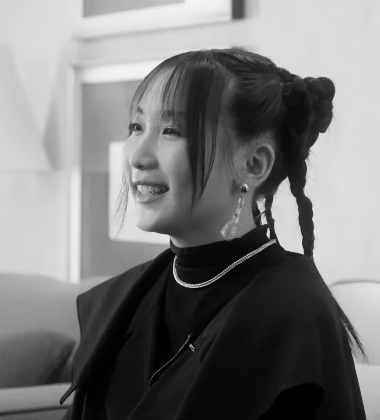
ริระ อิกูตะ

| name = ริระ อิกูตะ
| native_name_lang = ja
| image = Ikura VOGUE Taiwan 20231227.png
| caption = อิกูตะใน ค.ศ. 2023
| alias = อิกูระ
| birth_place = โตเกียว ประเทศญี่ปุ่น
| nationality = ญี่ปุ่น
| alma_mater = มหาวิทยาลัยนิฮง
| module = Infobox musical artist|embed=yes
| origin = ประเทศญี่ปุ่น
| genre = เจป็อป
| years_active = ค.ศ. 2015–ปัจจุบัน
| current_member_of = โยอาโซบิ
ริระ อิกูตะ (; ) เป็นนักร้องและนักแต่งเพลงชาวญี่ปุ่นซึ่งเป็นที่รู้จักในฐานะ "อิกูระ" นักร้องนำของโยอาโซบิคู่กับโปรดิวเซอร์อายาเซะ (โปรดิวเซอร์เพลง)|อายาเซะ และอดีตสมาชิกคณะคัฟเวอร์เพลง เธอมีผลงานซิงเกิลและอีพี (อัลบั้มเพลง)|อีพีจำนวนมาก และในเดือนมีนาคม ค.ศ. 2023 อิกูตะได้ออกสตูดิโออัลบั้มแรกของเธอชื่อว่า "สเกตช์ (อัลบั้มริระ อิกูตะ)|สเกตช์" ซึ่งขึ้นอันดับสูงสุดที่อันดับที่สี่บนชาร์ตอัลบั้มของออริคอน
== วัยเด็กและการศึกษา ==
ริระ อิกูตะเกิดเมื่อวันที่ 25 กันยายน ค.ศ. 2000 ที่กรุงโตเกียว ประเทศญี่ปุ่น เธอเป็นลูกคนที่สี่cite web |title=バックナンバー 音楽チャンプ テレビ朝日 |publisher=TV Asahi |language=ja |date=April 2, 2018 ใน ค.ศ. 2001 เธอย้ายไปอยู่ชิคาโก สหรัฐจนกระทั่งอายุได้สามขวบ อิกูตะเริ่มเรียนเปียโนตั้งแต่อยู่ชั้นประถมศึกษาปีที่ 1 และหัดเล่นกีตาร์โปร่งตั้งแต่อยู่ชั้นประถมศึกษาปีที่ 6 เธอยังเป็นสมาชิกชมรมดนตรีของโรงเรียนตั้งแต่ชั้นประถมศึกษาปีที่ 3 ถึง 6 ด้วย อิกูตะเขียนเพลงแรกของเธอตั้งแต่อยู่ชั้นประถมศึกษา และแสดงคอนเสิร์ตครั้งแรกเมื่อเธออยู่ชั้นมัธยมศึกษาตอนต้น ในบทสัมภาษณ์ทางเว็บไซต์ "ซีเนมาทูเดย์" เธอกล่าวว่าเธอตั้งใจที่จะเป็นนักดนตรีหลังจากที่พ่อแม่ของเธอสัญญาต่อกันว่าจะเขียนเพลงให้กันในวันวาเลนไทน์และไวต์เดย์ อิกูตะเข้าศึกษาที่วิทยาลัยศิลปะ มหาวิทยาลัยนิฮง เมื่อเดือนเมษายน ค.ศ. 2019 และจบการศึกษาเมื่อเดือนมีนาคม ค.ศ. 2023 เธอมีเทย์เลอร์ สวิฟต์เป็นแรงบันดาลใจหลักทางดนตรี
== อาชีพ ==
=== ศิลปินเดี่ยว (ค.ศ. 2015–ปัจจุบัน) ===
ใน ค.ศ. 2015 อิกูตะเข้าร่วมคัดเลือกนักแสดงและนักร้องหลายรายการ รวมทั้ง Singin'Japan ซึ่งจัดโดยโซนี่มิวสิกเอ็นเตอร์เทนเมนต์เจแปนซึ่งเธอได้ผ่านเข้ารอบสุดท้ายcite web |title=幾田りら HUG ROCK FESTIVAL |website=Hug Rock Festival 2018 |language=ja ใน ค.ศ. 2016 เธอเข้าร่วมในโครงการ The Lesson ซึ่งเป็นโครงการฝึกศิลปินสนับสนุนโดยโซนี่มิวสิกเอนเตอร์เทนเมนต์เจแปน ซึ่งเธอได้ออกผลงานซีดีเดโม "15 โนะโอโมอิ" ต่อมาเธอได้เป็นสมาชิกคณะคัฟเวอร์เพลง จนถึง ค.ศ. 2021 เธอปรากฏตัวทางโทรทัศน์ครั้งแรกเมื่อเดือนกุมภาพันธ์ ค.ศ. 2018 ในรายการ ' เธอได้ออกผลงานอีพี (อัลบั้มเพลง)|อีพีจำนวนสองอัลบั้มได้แก่ "รีไรส์" เมื่อเดือนเมษายน ค.ศ. 2018 และ ' เมื่อเดือนพฤศจิกายน ค.ศ. 2019 ภายใต้ค่ายอิสระ After School ใน ค.ศ. 2020 อิกูตะร้องเพลง "ร็อกเกตทูเดอะมูน" ฉบับภาษาญี่ปุ่นซึ่งเป็นเพลงจบของภาพยนตร์แอนิเมชันแฟนตาซี "เนรมิตฝันสู่จันทรา" และออกผลงานเพลงใหม่ "ฮิการิ" ประกอบนิทรรศการ "อัตตะโคโตะอารุโนะนิ ฮาจิเมะมาชิเตะ" โดยเครื่องสำอางคิสมี
วันที่ 9 มีนาคม ค.ศ. 2021 อิกูตะออกผลงาน "อานเซอร์" ประกอบโฆษณาประกันภัยของบริษัทประกันภัยโตเกียวมารีนและนิจิโดไลฟ์อินชัวรันส์ เธอคัฟเวอร์เพลง "สวีตเมมโมรีส์" ของเซโกะ มัตสึดะ ร่วมในอัลบั้มอุทิศครบรอบ 50 ปี " ให้กับทากาชิ มัตสึโมโตะ (นักแต่งเพลง)|ทากาชิ มัตสึโมโตะ วันที่ 14 สิงหาคมปีเดียวกันเธอเผยแพร่เพลง "โรมานซ์โนะยากูโซกุ" จากอีพี "จูกบ็อกซ์" ใหม่อีกครั้งเพื่อประกอบซีรีส์เรียลลิตี '. เธอพากย์เสียงเป็นฮิโระจังในภาพยนตร์แอนิเมชันไซไฟแฟนตาซี "เจ้าหญิงแห่งเสียงเพลง" นอกจากนี้ใน ค.ศ. 2021 เธอยังเป็นศิลปินร่วมในเพลง "ทาริไนซูกูไน" ของวง"ฟูจิแฟบริก ในสตูดิโออัลบั้มที่ 11 " ในเพลง "0X1=เลิฟซอง (ไอโนว์ไอเลิฟยู)" ฉบับภาษาญี่ปุ่นของทีบายทีจากอีพี "เคโอติกวันเดอร์แลนด์" ซึ่งเป็นอีพีภาษาญี่ปุ่นอัลบั้มแรกของทีบายทีด้วย และในเพลง "โฮเซกิ" ของเรนะ วาชิโอะ|เร ในปีเดียวกันเธอยังปรากฏร่วมกับนักร้องญี่ปุ่นอีกสองคนได้แก่มิเล (นักร้อง)|มิเลและเอเมในเพลง "โอโมกาเงะ" ทางช่องยูทูบ "เดอะเฟิสต์เทก" เพื่อโฆษณาหูฟังตัดเสียงรบกวนแบบไร้สาย WF-1000XM4 ของโซนี่
เพลง "สปาร์เคิล" ออกเมื่อวันที่ 17 มกราคม ค.ศ. 2022 เพื่อใช้เป็นเพลงประกอบรายการ "เคียว ซูกินินาริมาชิตะ: มิกังเฮ็ง ซตสึเงียวเฮ็ง 2022". ต่อมาในวันที่ 20 มีนาคมปีเดียวกันเธอมีผลงาน "บากะมาจิเมะ" ร่วมกับวงฮิปฮอปครีปปีนัตส์และอายาเซะ (โปรดิวเซอร์)|อายาเซะ ซึ่งเป็นเพลงประกอบการแสดงละครเวที "อาโนะโยรุโอะโอโบเอเตรุ" ฉลองครบรอบ 55 ปีรายการวิทยุ "ออลไนต์นิปปอน" และซิงเกิล "เลนส์" ซึ่งเป็นเพลงประกอบละคร ' ทางสถานีทีบีเอสทีวีออกเมื่อวันที่ 14 มิถุนายน อิกูตะยังเป็นศิลปินร่วมในเพลง "ฟรี ฟรี ฟรี" ของโตเกียวสกาพาราไดส์ออร์เคสตราซึ่งออกเมื่อวันที่ 27 กรกฎาคม และเขียนเพลง "จัมป์" ประกอบการแข่งขันฟุตบอลโลก 2022 ให้กับฟูจิเทเลวิชัน ซึ่งออกเมื่อวันที่ 20 พฤศจิกายน
เดือนมกราคม ค.ศ. 2023 อิกูตะออกผลงานเพลง "ทัมโปโปะ" ประกอบละคร "โอคุ โชกุนหญิงบัลลังก์หลวง" ทางช่องเอ็นเอชเค ต่อมาเมื่อวันที่ 8 มีนาคม เธอได้ออกสตูดิโออัลบั้มแรกชื่อ "สเกตช์ (อัลบั้มริระ อิกูตะ)|สเกตช์" ซึ่งขึ้นถึงอันดับที่สี่ทางออริคอนอัลบั้มชาร์ตและอันดับที่สองทาง"บิลบอร์ดเจแปน"ฮอตอัลบั้ม อิกูตะยังเป็นศิลปินร่วมในซิงเกิล "เซ็งโกฮานาบิ" ของชิอากิ ซาโต ในสตูดิโออัลบั้มที่สาม "บัตเทอร์ฟลายเอฟเฟ็กต์" ซึ่งออกเมื่อวันที่ 14 มิถุนายน ต่อมาเธอออกซิงเกิล "พี.เอส." ประกอบภาพยนตร์ "อิจิเบียวซากิโนะคาเระ" เมื่อวันที่ 7 กรกฎาคม และ "วิท" เมื่อวันที่ 6 ตุลาคม ซึ่งได้รับแรงบันดาลใจจากภาพยนตร์ญี่ปุ่น "แอนาล็อก" ใน ค.ศ. 2024 อิกูตะได้รับเลือกให้พากย์เป็นคาโดเดะ โคยามะ ตัวละครหลักในภาพยนตร์อนิเมะ "Dead Dead Demon's Dededede Destruction" และร้องเพลงประกอบภาพยนตร์สองเพลงได้แก่ "เซเซเซเซ็ตไตเซอิกิ" โดยอาโนะและมีอิกูตะเป็นศิลปินรับเชิญ และ "เซชุงโอกะ" โดยอิกูตะและมีอาโนะเป็นศิลปินรับเชิญ เธอยังคัฟเวอร์เพลง "นอสตัลเจีย" ของอิกิโมโนงาการิในอัลบั้มรวม "อิกิโมโนงาการิมีตส์" ซึ่งเผยแพร่เมื่อวันที่ 14 กุมภาพันธ์
=== โยอาโซบิ (ค.ศ. 2019–ปัจจุบัน) ===
หลังจากที่เว็บไซต์โมโนกาตารีดอตคอมซึ่งเป็นเว็บไซต์เครือข่ายสังคมสำหรับการเขียนเชิงสร้างสรรค์ได้ติดต่ออายาเซะ (โปรดิวเซอร์)|อายาเซะ โปรดิวเซอร์โวคาลอยด์เพื่อขอจัดทำโครงการดนตรีร่วมกัน อายาเซะได้ติดต่ออิกูตะหลังจากที่เห็นวิดีโอทางอินสตาแกรมเพื่อชวนเธอเข้าร่วมในโครงการด้วย ซึ่งถือเป็นจุดกำเนิดวงโยอาโซบิ ซึ่ง "โยรุนิคาเกรุ" ซิงเกิลแรกของพวกเขาที่เผยแพร่ช่วงปลาย ค.ศ. 2019 กลายเป็นไวรอลวิดีโอและประสบความสำเร็จอย่างสูง
== ผลงานเพลง ==
=== สตูดิโออัลบั้ม ===
| class="wikitable plainrowheaders" style="text-align:center;"
|+ รายชื่อสตูดิโออัลบั้มพร้อมข้อมูลที่จำเป็น การจัดอันดับ และยอดขาย
! scope="col" rowspan="2" | อัลบั้ม
! scope="col" rowspan="2" | รายละเอียด
! scope="col" colspan="3" | อันดับสูงสุด
! scope="col" rowspan="2" | ยอดขาย
|-
! scope="col" style="width:2.75em;font-size:85%;" | ชาร์ตอัลบั้มเพลงของออริคอน|ญี่ปุ่น
! scope="col" style="width:2.75em;font-size:85%;" | ชาร์ตอัลบั้มเพลงรวมของออริคอน|ญี่ปุ่น(รวม)
! scope="col" style="width:2.75em;font-size:85%;" | บิลบอร์ดเจแปนฮอตอัลบั้ม|ญี่ปุ่น(ฮอต)อันดับสูงสุดของชาร์ต "บิลบอร์ดเจแปน"ฮอตอัลบั้ม:
*
|-
! scope="row" | "สเกตช์ (อัลบั้มริระ อิกูตะ)|สเกตช์"
|
* เผยแพร่: 8 มีนาคม ค.ศ. 2023
* ค่าย: โซนี่มิวสิกเอ็นเตอร์เทนเมนต์เจแปน|โซนี่เจแปน
* รูปแบบ: ซีดี ซีดี-บลูเรย์ การดาวน์โหลดเพลง|ดาวน์โหลด และสื่อส่งผ่านสัญญาณต่อเนื่อง|สตรีม
| 4 || 3 || 2
|
* ญี่ปุ่น: 26,841
|
=== อีพี ===
| class="wikitable plainrowheaders" style="text-align:center;"
|+ รายชื่ออีพีพร้อมข้อมูลที่จำเป็น
! scope="col" | อีพี
! scope="col" | รายละเอียด
|-
! scope="row" | "รีไรส์"
|
* เผยแพร่: 21 เมษายน ค.ศ. 2018
* ค่าย: After School
* รูปแบบ: ซีดี
hidden|รายชื่อเพลง|
# "'17"
# "ทีนเอเจอร์" ()
# "ชิโรอิโคอิ" ()
# "ยูเมะโออิบิโตะ" ()
# "ฮารุโนะมามะเดะ" ()
|-
! scope="row" | "จูกบ็อกซ์"
|
* เผยแพร่: 16 พฤศจิกายน ค.ศ. 2019
* ค่าย: After School
* รูปแบบ: ซีดี ดาวน์โหลด และสตรีม
hidden|รายชื่อเพลง|
# "โอมาจิไน" ()
# "โทริอาเมะ" ()
# "โรมานซ์โนะยากูโซกุ" ( )
# "เลิฟเลตเทอร์" ( )
# "มาโยนากะโนะคิมิโตะ" ()
|
=== เดโมอัลบั้ม ===
| class="wikitable plainrowheaders" style="text-align:center;"
|+ รายชื่อเดโมอัลบั้มพร้อมข้อมูลที่จำเป็น
! scope="col" | อัลบั้ม
! scope="col" | รายละเอียด
|-
! scope="row" | "15 โนะโอโมอิ"
|
* เผยแพร่: 26 สิงหาคม ค.ศ. 2016
* ค่าย: After School
* รูปแบบ: ซีดี
hidden|รายชื่อเพลง|
# "โคโนะชีซานะมูเนะนิ" ()
# "อานาตะเอะ" ()
# "วันเดย์" ()
# "โยอาเกะ" ()
|
=== ซิงเกิล ===
==== ในฐานะศิลปินหลัก ====
| class="wikitable plainrowheaders" style="text-align:center;"
|+รายชื่อซิงเกิลพร้อมการจัดอันดับ ปีที่เผยแพร่ รางวัล และชื่ออัลบั้ม
! scope="col" rowspan="2" style="width:19em" | ซิงเกิล
! scope="col" rowspan="2" | ปี
! scope="col" colspan="2" | อันดับสูงสุด
! scope="col" rowspan="2" | รางวัล
! scope="col" rowspan="2" | อัลบั้ม
|-
! scope="col" style="width:2.75em;font-size:85%;" | ชาร์ตซิงเกิลรวมของออริคอน|ญี่ปุ่น(รวม)
* "โอโมกาเงะ":
* "บากะมาจิเมะ":
! scope="col" style="width:2.75em;font-size:85%;" | บิลบอร์ดเจแปนฮอต 100|ญี่ปุ่น(ฮอต)อันดับสูงสุดของชาร์ต บิลบอร์ดเจแปนฮอต 100|"บิลบอร์ด"เจแปนฮอต 100:
*
*
*
*
*
*
|-
! scope="row" | "ร็อกเกตทูเดอะมูน" ()
| rowspan="3" | 2020
| — || —
|
| เพลงจากซีรีส์"เนรมิตฝันสู่จันทรา"
|-
! scope="row" | "ไอไต" ()
| — || —
|
|
|-
! scope="row" | "ฮิการิ" ()
| — || —
|
| rowspan="2" | "สเกตช์"
|-
! scope="row" | "อานเซอร์"
| rowspan="4" | 2021
| —efn-ua|"อานเซอร์" ไม่ติดอันดับชาร์ตซิงเกิลรวมของออริคอน แต่ขึ้นอันดับสูงสุดที่อันดับ 14 ของชาร์ตซิงเกิลดิจิทัล || 96
|
* สมาคมธุรกิจเพลงญี่ปุ่น|อาร์ไอเอเจ: ทองคำ
|-
! scope="row" | "สวีตเมมโมรีส์" ()
| — || —
|
| "คาเซมาจินิสึเรเต็ตเตะ!"
|-
! scope="row" | "โรมานซ์โนะยากูโซกุ" ( )
| — || —efn-ua|"โรมานซ์โนะยากูโซกุ" ไม่ติดอันดับชาร์ต "บิลบอร์ด"เจแปนฮอต 100 แต่ขึ้นอันดับสูงสุดที่อันดับ 95 ของชาร์ตดาวน์โหลด
|
| "จูกบ็อกซ์" และ "สเกตช์"
|-
! scope="row" | "โอโมกาเงะ" ()
| 27 || 11
|
* อาร์ไอเอเจ: แพลทินัม
|
|-
! scope="row" | "สปาร์เคิล" ( )
| rowspan="4" | 2022
| 26 || 35
|
* อาร์ไอเอเจ: แพลทินัม
| "สเกตช์"
|-
! scope="row" | "บากะมาจิเมะ" ()
| 50 || 38
|
* อาร์ไอเอเจ: ทองคำ
| "อ็องซอมเบิลเพลย์"
|-
! scope="row" | "เลนส์" ( )
| 24 || 12
|
| rowspan="3" | "สเกตช์"
|-
! scope="row" | "จัมป์" ()
| — || 61
|
|-
! scope="row" | "ทัมโปโปะ" ()
| rowspan="3" | 2023
| —efn-ua|"ทัมโปโปะ" ไม่ติดอันดับชาร์ตซิงเกิลรวมของออริคอน แต่ขึ้นอันดับสูงสุดที่อันดับ 14 ของชาร์ตซิงเกิลดิจิทัล || —efn-ua|"ทัมโปโปะ" ไม่ติดอันดับชาร์ต "บิลบอร์ด"เจแปนฮอต 100 แต่ขึ้นอันดับสูงสุดที่อันดับ 20 ของชาร์ตดาวน์โหลด
|
|-
! scope="row" | "พี.เอส." ()
| —efn-ua|"พี.เอส." ไม่ติดอันดับชาร์ตซิงเกิลรวมของออริคอน แต่ขึ้นอันดับสูงสุดที่อันดับ 37 ของชาร์ตซิงเกิลดิจิทัล || —efn-ua|"พี.เอส." ไม่ติดอันดับชาร์ต "บิลบอร์ด"เจแปนฮอต 100 แต่ขึ้นอันดับสูงสุดที่อันดับ 44 ของชาร์ตดาวน์โหลด
|
| rowspan="2"
|-
! scope="row" | "วิท" ()
| —efn-ua|"วิท" ไม่ติดอันดับชาร์ตซิงเกิลรวมของออริคอน แต่ขึ้นอันดับสูงสุดที่อันดับ 9 ของชาร์ตซิงเกิลดิจิทัล || —efn-ua|"วิท" ไม่ติดอันดับชาร์ต "บิลบอร์ด"เจแปนฮอต 100 แต่ขึ้นอันดับสูงสุดที่อันดับ 12 ของชาร์ตดาวน์โหลด
|
|-
| colspan="6" style="font-size:85%" | "—" หมายถึงเพลงที่ไม่ติดอันดับหรือไม่ได้จัดอันดับในภูมิภาคนั้น
|
==== ในฐานะศิลปินร่วม ====
| class="wikitable plainrowheaders" style="text-align:center;"
|+รายชื่อซิงเกิลพร้อมการจัดอันดับ ปีที่เผยแพร่ รางวัล และชื่ออัลบั้ม
! scope="col" rowspan="2" | ซิงเกิล
! scope="col" rowspan="2" | ปี
! scope="col" colspan="3" | อันดับสูงสุด
! scope="col" rowspan="2" | อัลบั้ม
|-
! scope="col" style="width:2.75em;font-size:85%;" | ชาร์ตซิงเกิลเพลงของออริคอน|ญี่ปุ่น
! scope="col" style="width:2.75em;font-size:85%;" | ชาร์ตซิงเกิลเพลงรวมของออริคอน|ญี่ปุ่น(รวม)อันดับสูงสุดของชาร์ตซิงเกิลเพลงรวมของออริคอน:
*
! scope="col" style="width:2.75em;font-size:85%;" | บิลบอร์ดเจแปนฮอต 100|ญี่ปุ่น(ฮอต)อันดับสูงสุดของชาร์ต บิลบอร์ดเจแปนฮอต 100|"บิลบอร์ด"เจแปนฮอต 100:
*
*
*
|-
! scope="row" | "ทาริไนซูกูไน" ()
| rowspan="3" | 2021
| — || — || —
| "ไอเลิฟยู"
|-
! scope="row" | "0X1=เลิฟซอง (ไอโนว์ไอเลิฟยู)" (ฉบับภาษาญี่ปุ่น)
| — || 42 || 42
| "เคโอติกวันเดอร์แลนด์" และ "สวีต"
|-
! scope="row" | "โฮเซกิ" ()
| — || —efn-ua|"โฮเซกิ" ไม่ติดอันดับชาร์ตซิงเกิลรวมของออริคอน แต่ขึ้นอันดับสูงสุดที่อันดับ 24 ของชาร์ตซิงเกิลดิจิทัล || —efn-ua|"โฮเซกิ" ไม่ติดอันดับชาร์ต "บิลบอร์ด"เจแปนฮอต 100 แต่ขึ้นอันดับสูงสุดที่อันดับ 24 ของชาร์ตดาวน์โหลด
| "จัสต์วอนนาซิง"
|-
! scope="row" | "ฟรี ฟรี ฟรี"
| 2022
| 23 || — || 24
| "จังก์ออร์เจม"
|-
! scope="row" | "เซ็งโกฮานาบิ" ()
| 2023
| — || — || 76
| "บัตเทอร์ฟลายเอฟเฟกต์"
|-
! scope="row" | "เซเซเซเซ็ตไตเซอิกิ" ()
| 2024
| colspan="3"
|
|-
| colspan="6" style="font-size:85%" | "—" หมายถึงเพลงที่ไม่ติดอันดับหรือไม่ได้จัดอันดับในภูมิภาคนั้น
|
=== ศิลปินรับเชิญ ===
| class="wikitable plainrowheaders" style="text-align:center;"
|+ รายชื่อผลงานที่ไม่ใช่ซิงเกิลที่ร่วมเป็นศิลปินรับเชิญ พร้อมรายชื่อศิลปินที่ร่วมงาน ปีที่เผยแพร่ และชื่ออัลบั้ม
! scope="col" | ผลงาน
! scope="col" | ปี
! scope="col" | ศิลปินรายอื่น
! scope="col" | อัลบั้ม
|-
! scope="row" | ":ja:いつも何度でも/いのちの名前|อิโนจิโนะนามาเอะ" ()
| 2023
| หลายราย
| "สตูดิโอจิบลิ|จิบลิโอะอูตาอุ"
|-
! scope="row" | "นอสตัลเจีย" ()
| 2024
| อิกิโมโนงาการิ
| "อิกิโมโนงาการิมีตส์"
|
=== ผลงานแต่งและผลิตเพลงให้ศิลปินอื่น ===
ข้อมูลมาจากฐานข้อมูลของสมาคมสิทธินักเขียน นักแต่งเพลง และสำนักพิมพ์แห่งประเทศญี่ปุ่นนอกจากจะระบุไว้เป็นอย่างอื่นcite web |title=検索画面 J-WID |publisher=JASRAC "ใช้คำค้นหา ""幾田りら"" ในช่อง ""著作者名"" (ชื่อผู้แต่ง)"
| class="wikitable sortable plainrowheaders" style="text-align:center;"
|+ รายชื่อเพลงที่ริระ อิกูตะแต่งให้ศิลปินอื่น พร้อมปีที่เผยเพร่ ชื่อศิลปิน และชื่ออัลบั้ม
! scope="col" | เพลง
! scope="col" | ปี
! scope="col" | ศิลปิน
! scope="col" | อัลบั้ม
! scope="col" | คำร้อง
! scope="col" | ทำนอง
! scope="col" | เรียบเรียง
|-
! scope="row" | "ดรีมเมอร์" ()
| 2023
| ขงเบ้ง เจาะเวลามาปั้นดาว|เอโกะ
|
|
|
|
|
== ผลงานแสดง ==
=== ภาพยนตร์ ===
=== ซีรีส์โทรทัศน์ ===
| class="wikitable"
! ปี
! ชื่อเรื่อง
! บท
! หมายเหตุ
! อ้างอิง
|-
| 2023
| "ขงเบ้ง เจาะเวลามาปั้นดาว#ละครโทรทัศน์|ขงเบ้ง เจาะเวลามาปั้นดาว" (ละคร)
| ตัวเอง
| รับเชิญ (ตอนที่ 10)
| style="text-align:center" |
|
== คอนเสิร์ต ==
* 1st One Man Live: Bouquet (2019)
* MTV Unplugged: Lilas Ikuta (2022)
* 1st One Man Tour: Sketch (2023)
== หมายเหตุ ==
== อ้างอิง ==
== แหล่งข้อมูลอื่น ==
*
หมวดหมู่:โยอาโซบิ
หมวดหมู่:นักร้องหญิงญี่ปุ่น
หมวดหมู่:นักร้องป็อปญี่ปุ่น
หมวดหมู่:นักแต่งเพลงชาวญี่ปุ่น
หมวดหมู่:บุคคลจากโตเกียว
หมวดหมู่:ศิลปินสังกัดโซนี่มิวสิกเอ็นเตอร์เทนเมนต์เจแปน
หมวดหมู่:ศิษย์เก่าจากมหาวิทยาลัยนิฮง